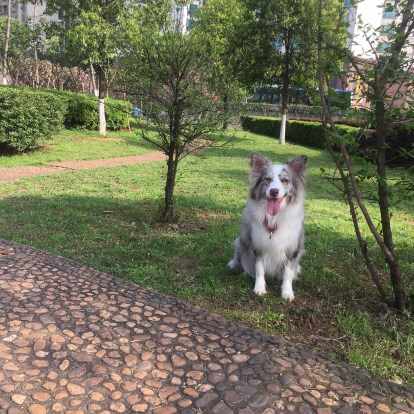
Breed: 2594-n000109-Border_collie